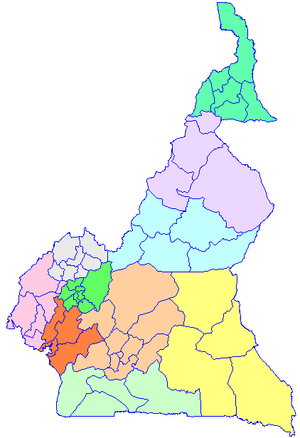
Le Cameroun est divisé en 10 régions, 58 départements et 360 arrondissements placés respectivement sous l’autorité des gouverneurs, préfets et sous-préfets.
Le Cameroun est subdivisé en 58 départements.